Vishwa Gopal Jhingran

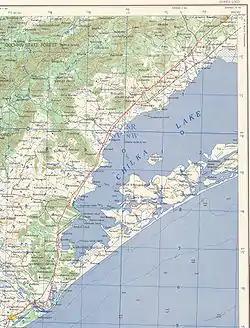
Chilka Lake

Born in the Indian state of Uttar Pradesh in 1919, Jhingran secured his doctoral degree (PhD) from Stanford University, USA in 1948. He served as the director of the Central Inland Fisheries Research Institute (CIFRI), Barrackpore where he was known to have introduced pioneering techniques in aquaculture. His contributions have been reported in the propagation of Mrigal carp and the fish tagging operations in Chilka lake, a large brackish water lagoon in Odisha, India. He was the author of a voluminous work on fisheries, "Fish and Fisheries of India" and a manual of hatching techniques, "A Hatchery Manual for the Common, Chinese, and Indian Major Carps". He also published handbooks and several monographs on various Indian fish species.